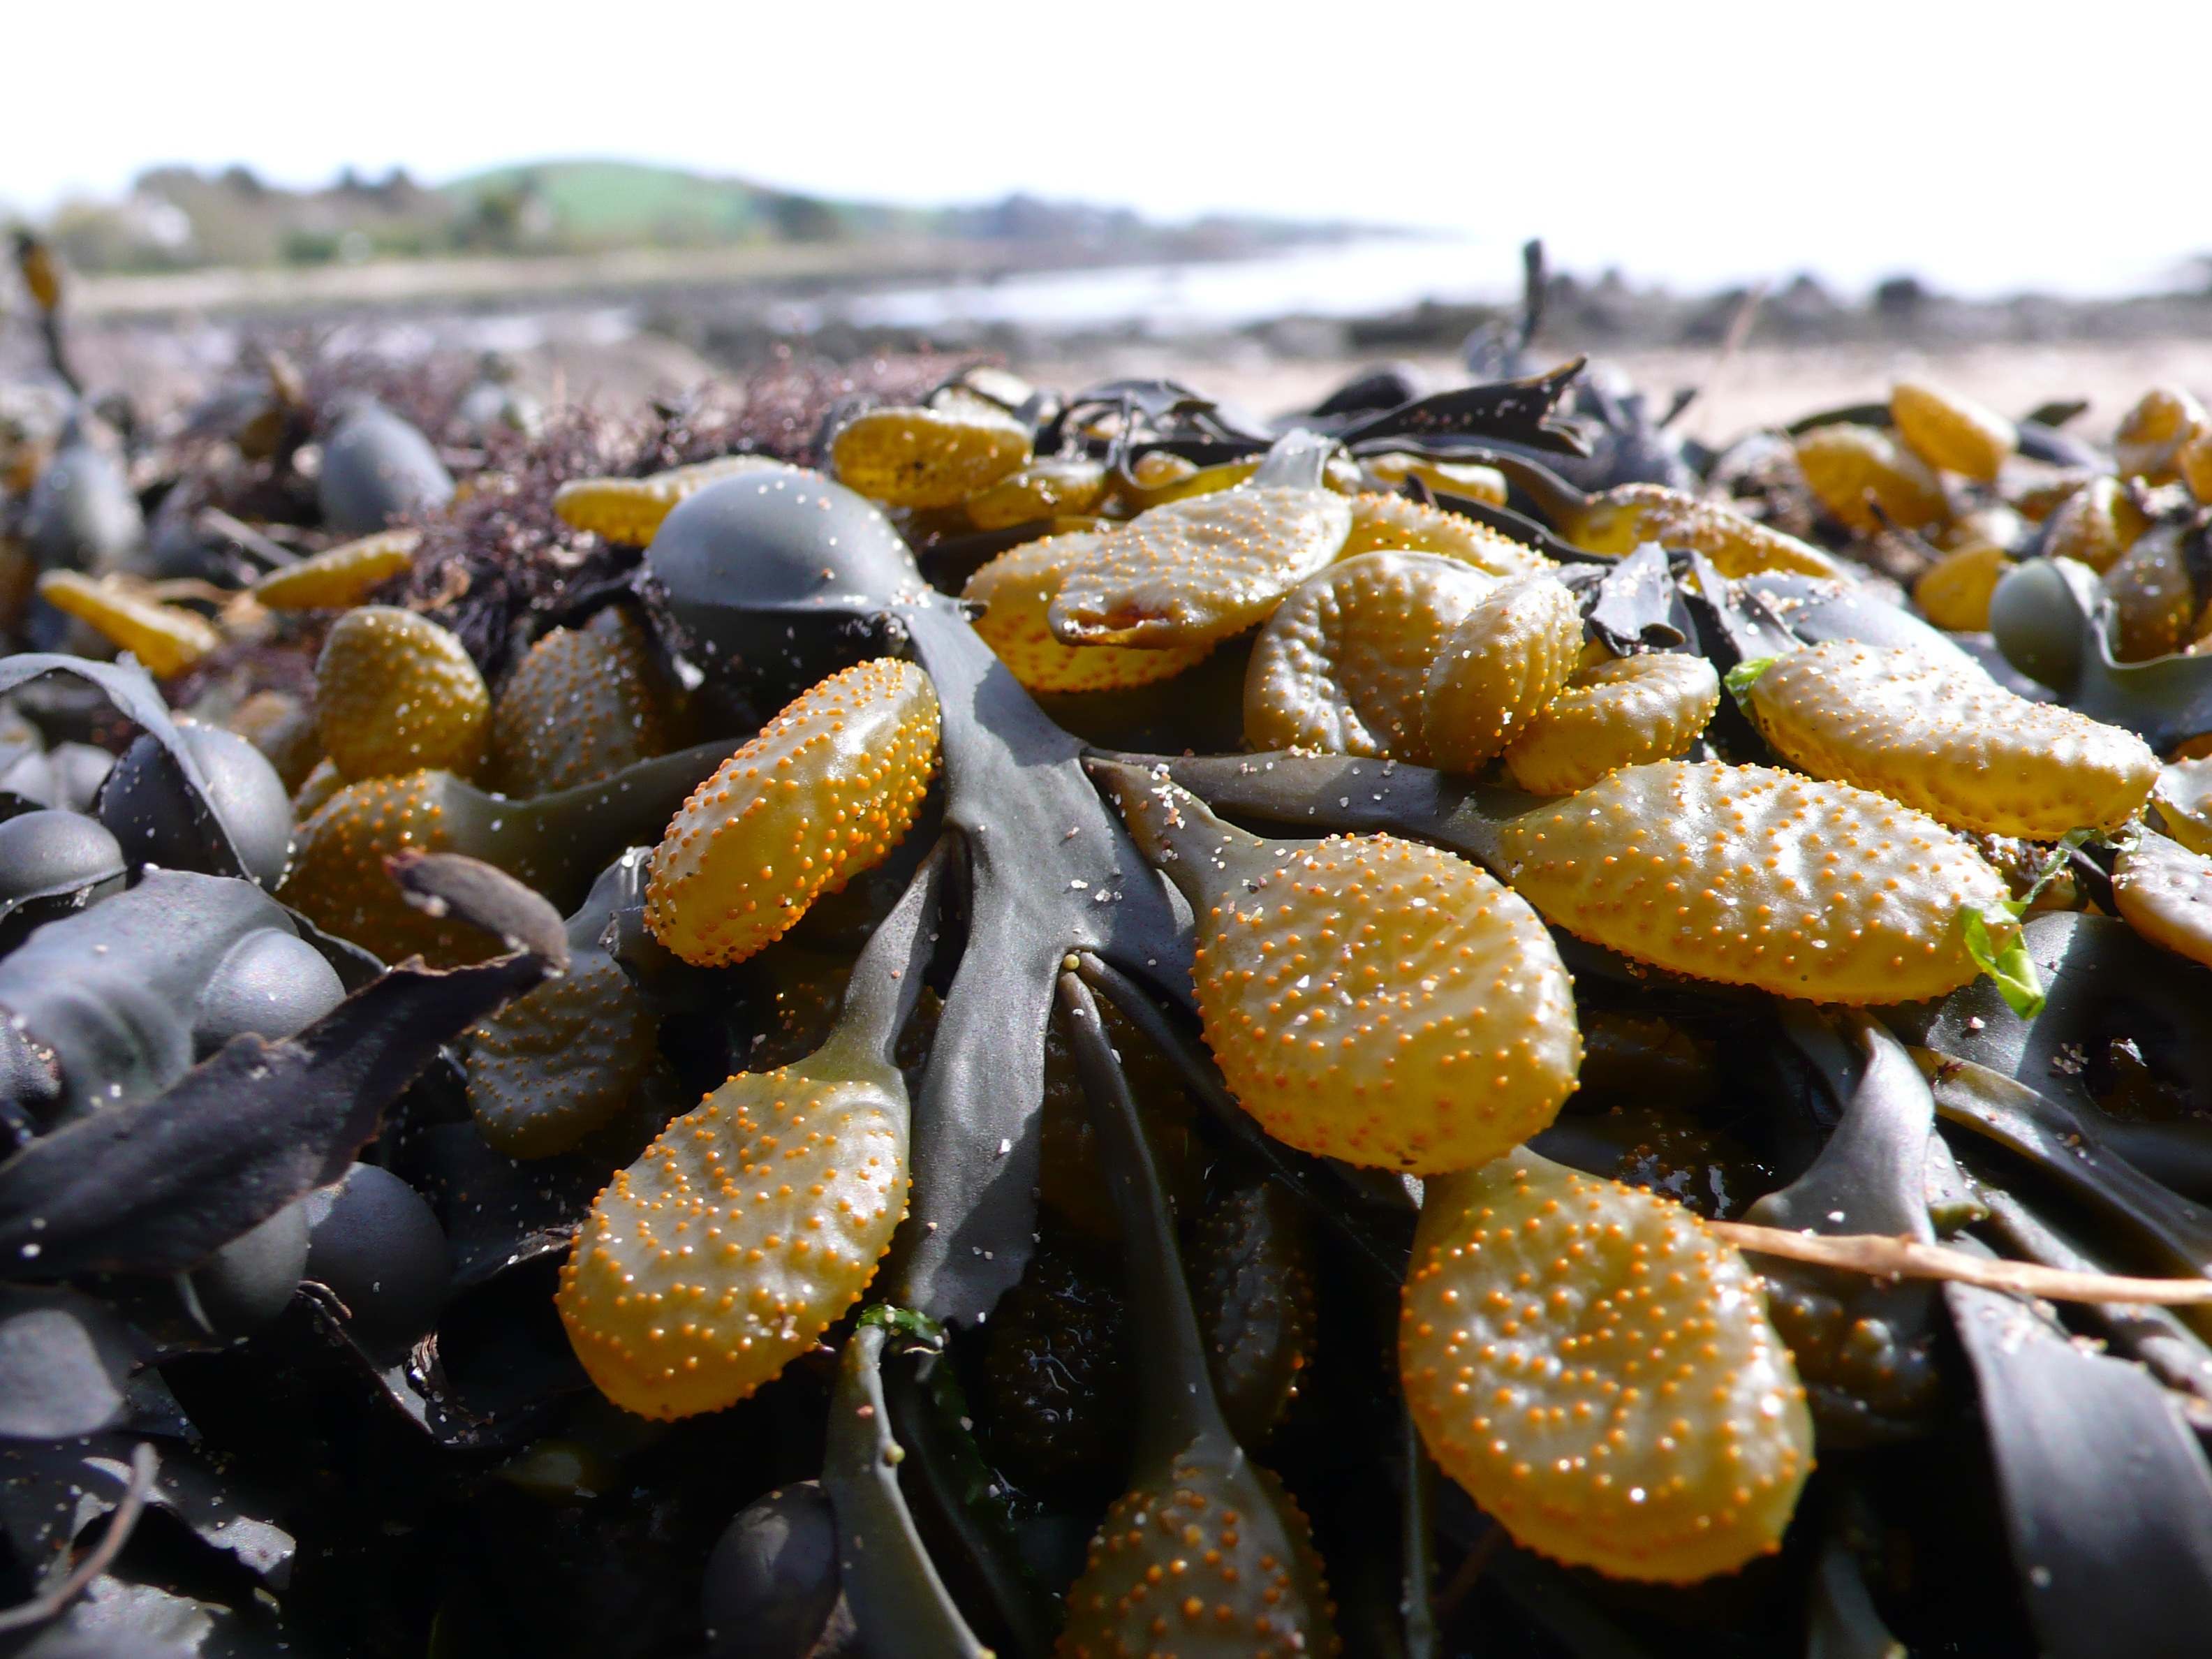
beach, sea, coast, plant, fruit, leaf, flower, dish, food, produce, seaweed, autumn, kelp, flowering plant, land plant